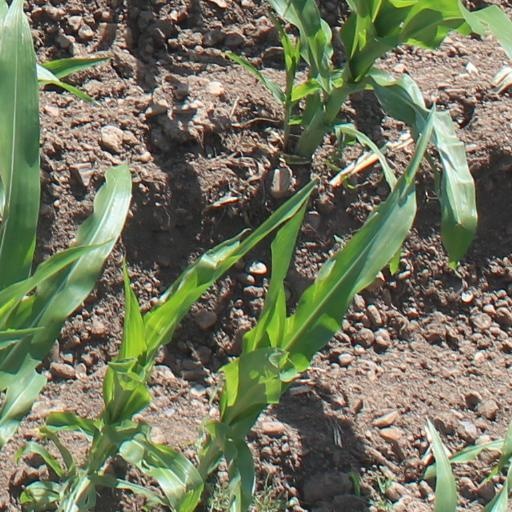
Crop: maize; corn